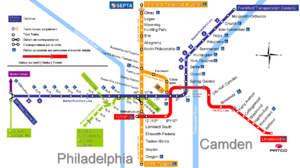
plan du métro de Philadelphie
Le métro de Philadelphie est un ensemble de différentes lignes ferroviaires américaines qui desservent la plus grande ville de Pennsylvanie, qui comporte environ cinq millions d'habitants, ainsi que la ville de Camden dans le New Jersey, de l'autre côté de la Delaware River.